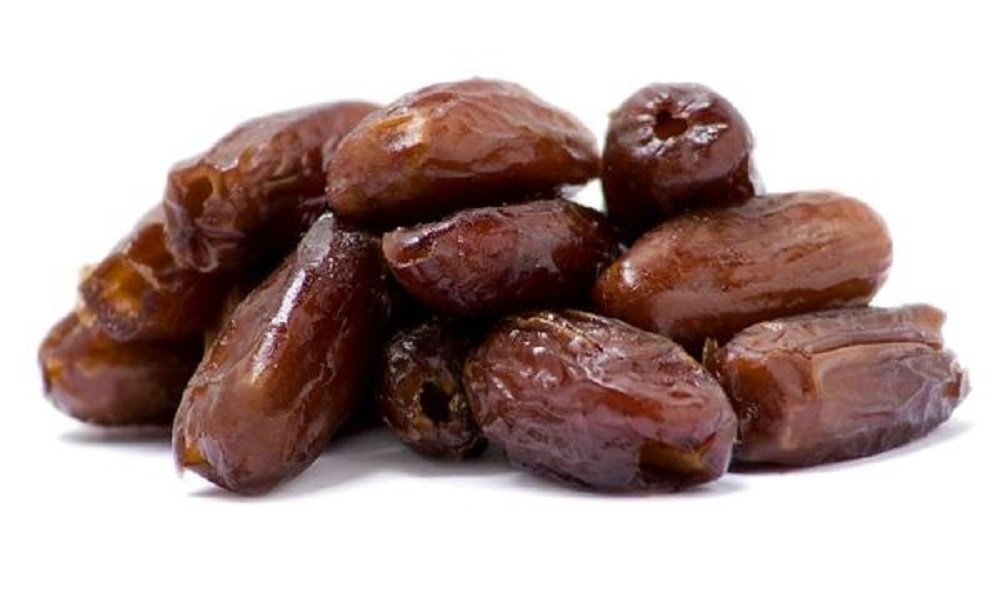
Item Name: Pitted Dates by Its Delish, (1 lb)
Bullet Point 1: Delicious Naturally Sweet Pitted Dates
Bullet Point 2: One, Two, Five & Ten pound bulk sealed bag
Bullet Point 3: Fresh, tasty and healthy, source of potassium, vitamins and minerals
Bullet Point 4: Great for baking, snacking, gift trays and mixed fruit
Bullet Point 5: Certified Kosher OU Packaged in the USA
Value: 1.0
Unit: Count

Price: 18.99